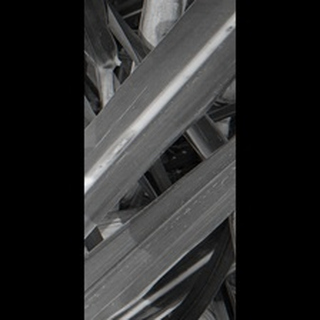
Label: sugarcane_red_rot